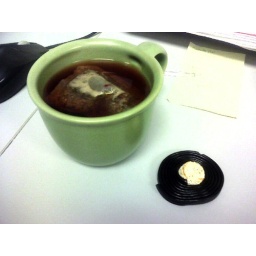
Oh to have Brits in your office. Lemon tea, black licorice gummy drop &amp;quot;twist&amp;quot;. Camera phone shot.